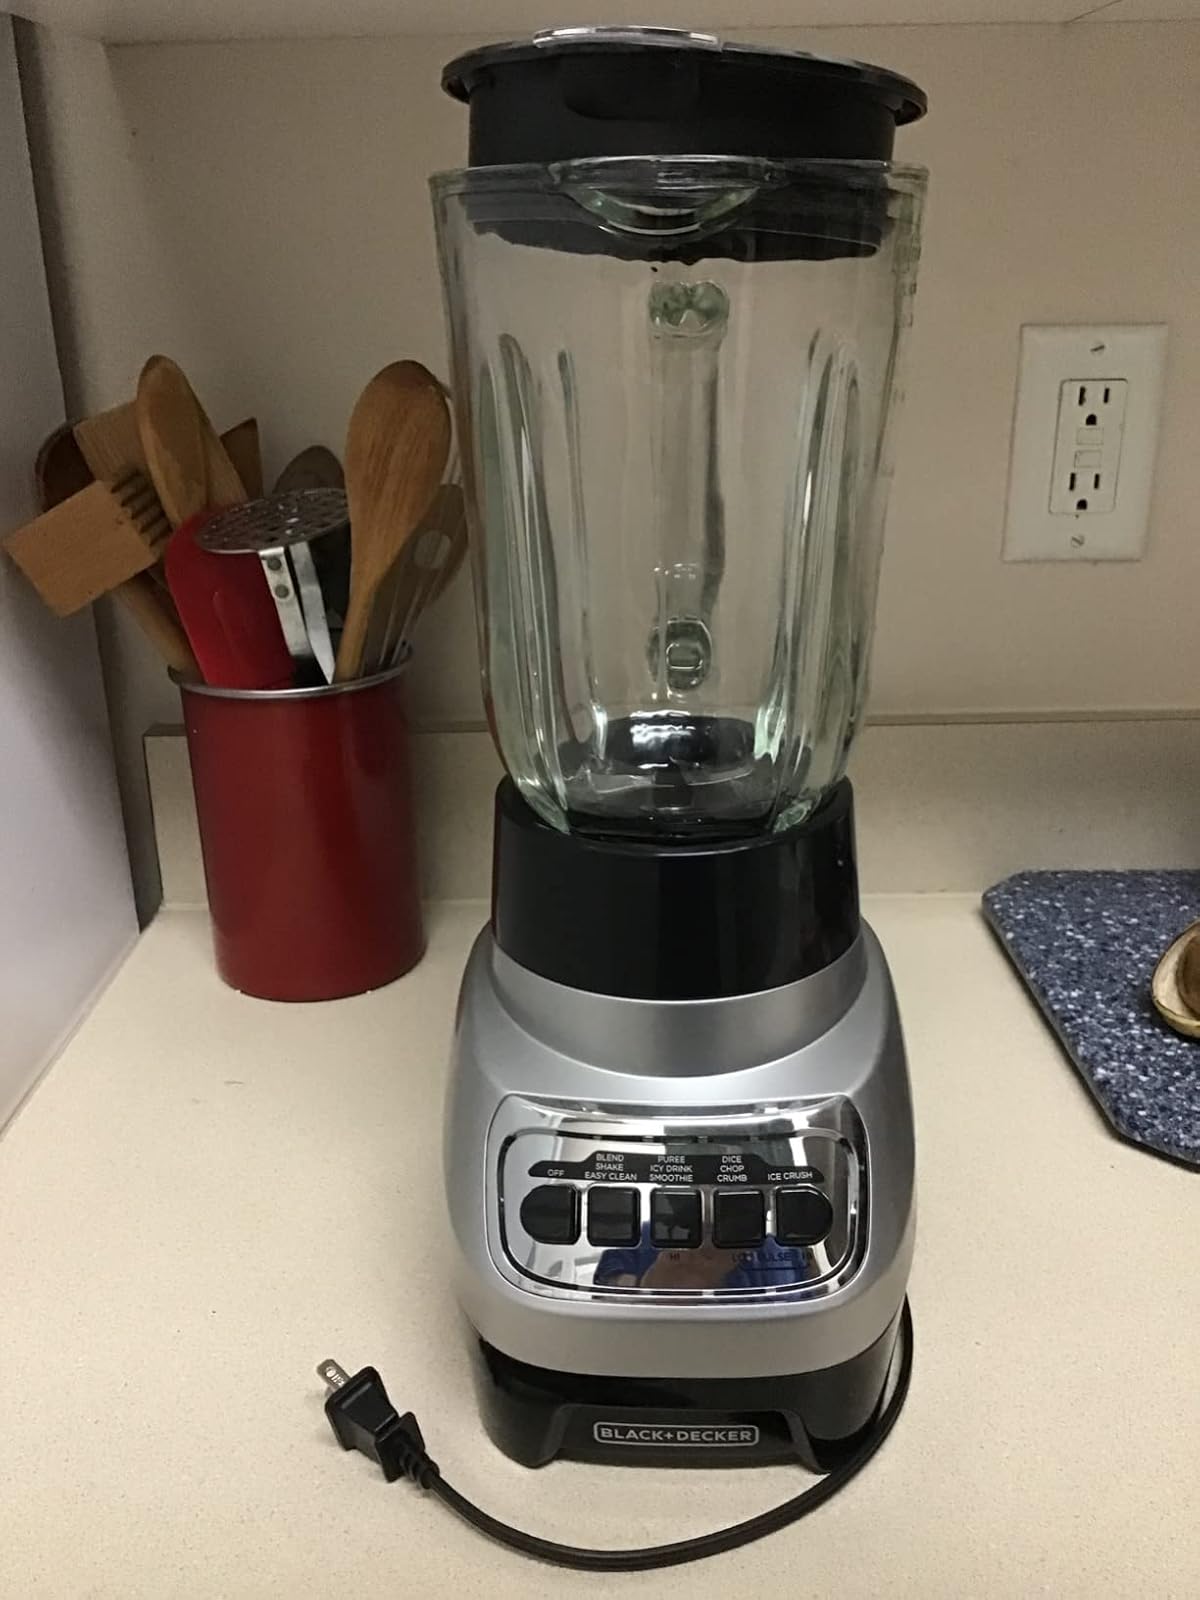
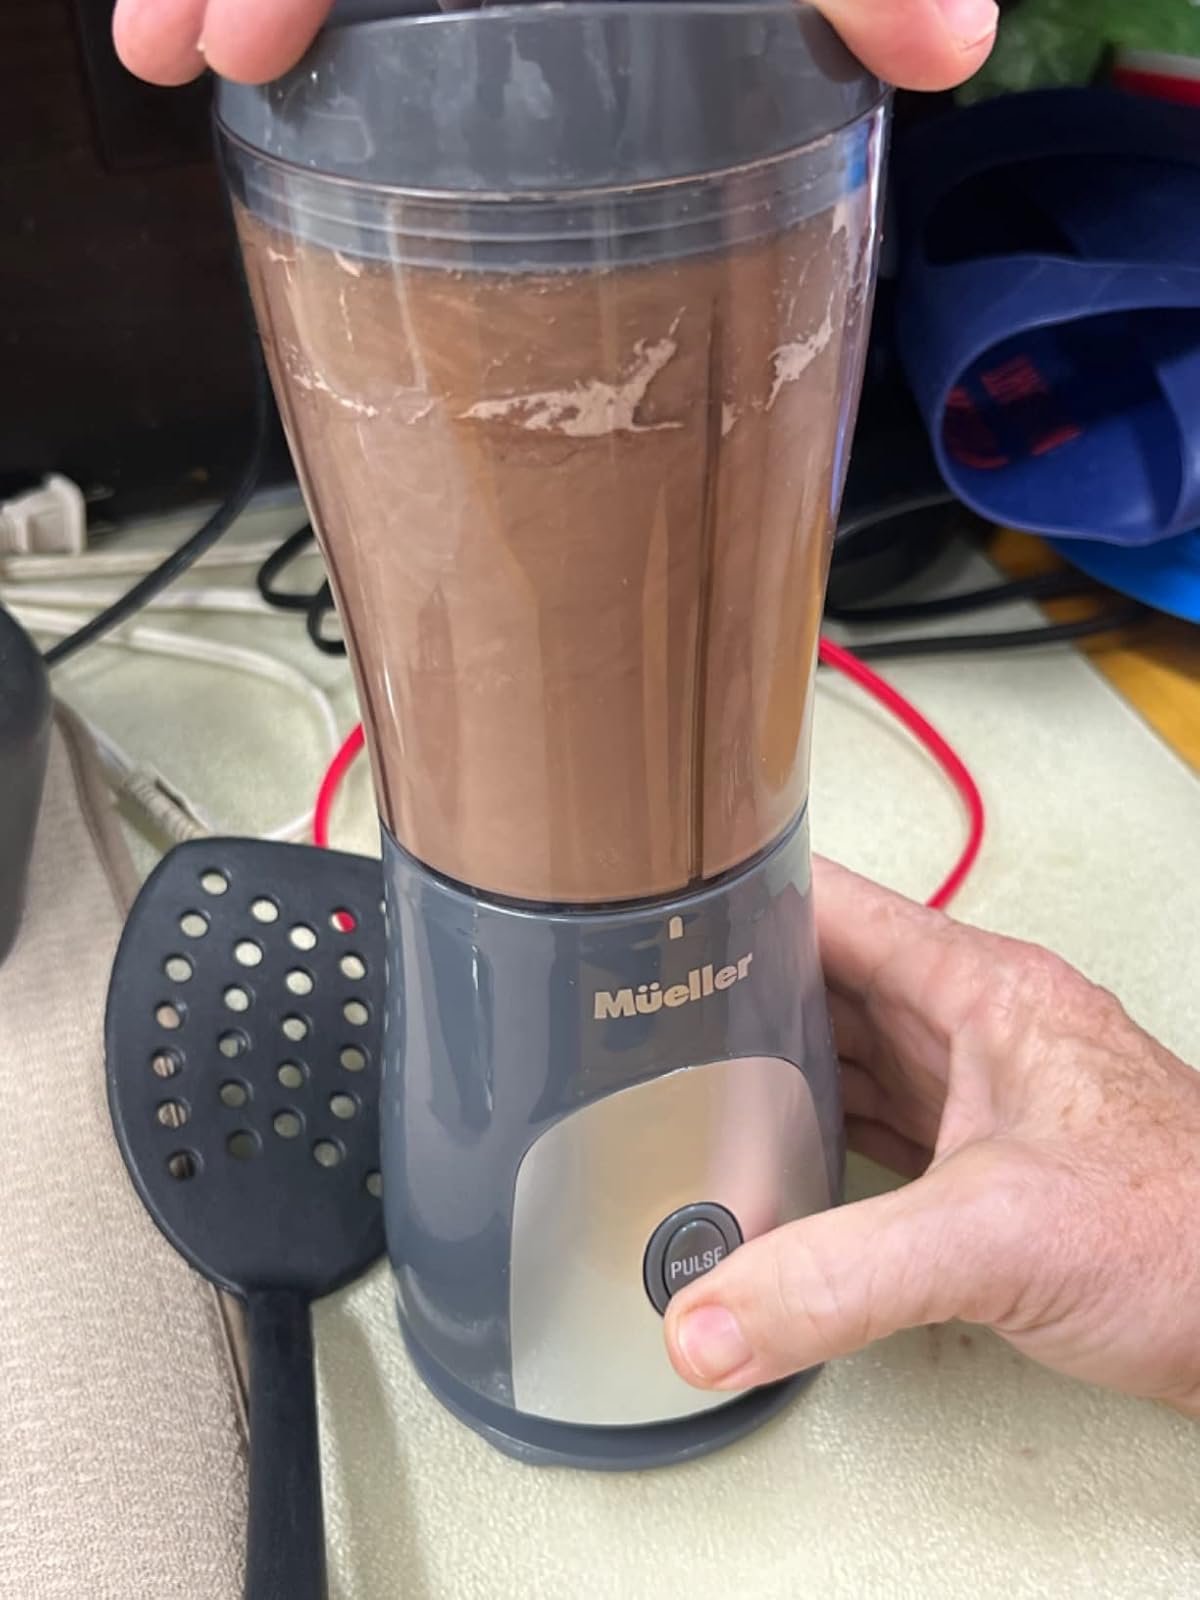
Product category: items_blender
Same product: no